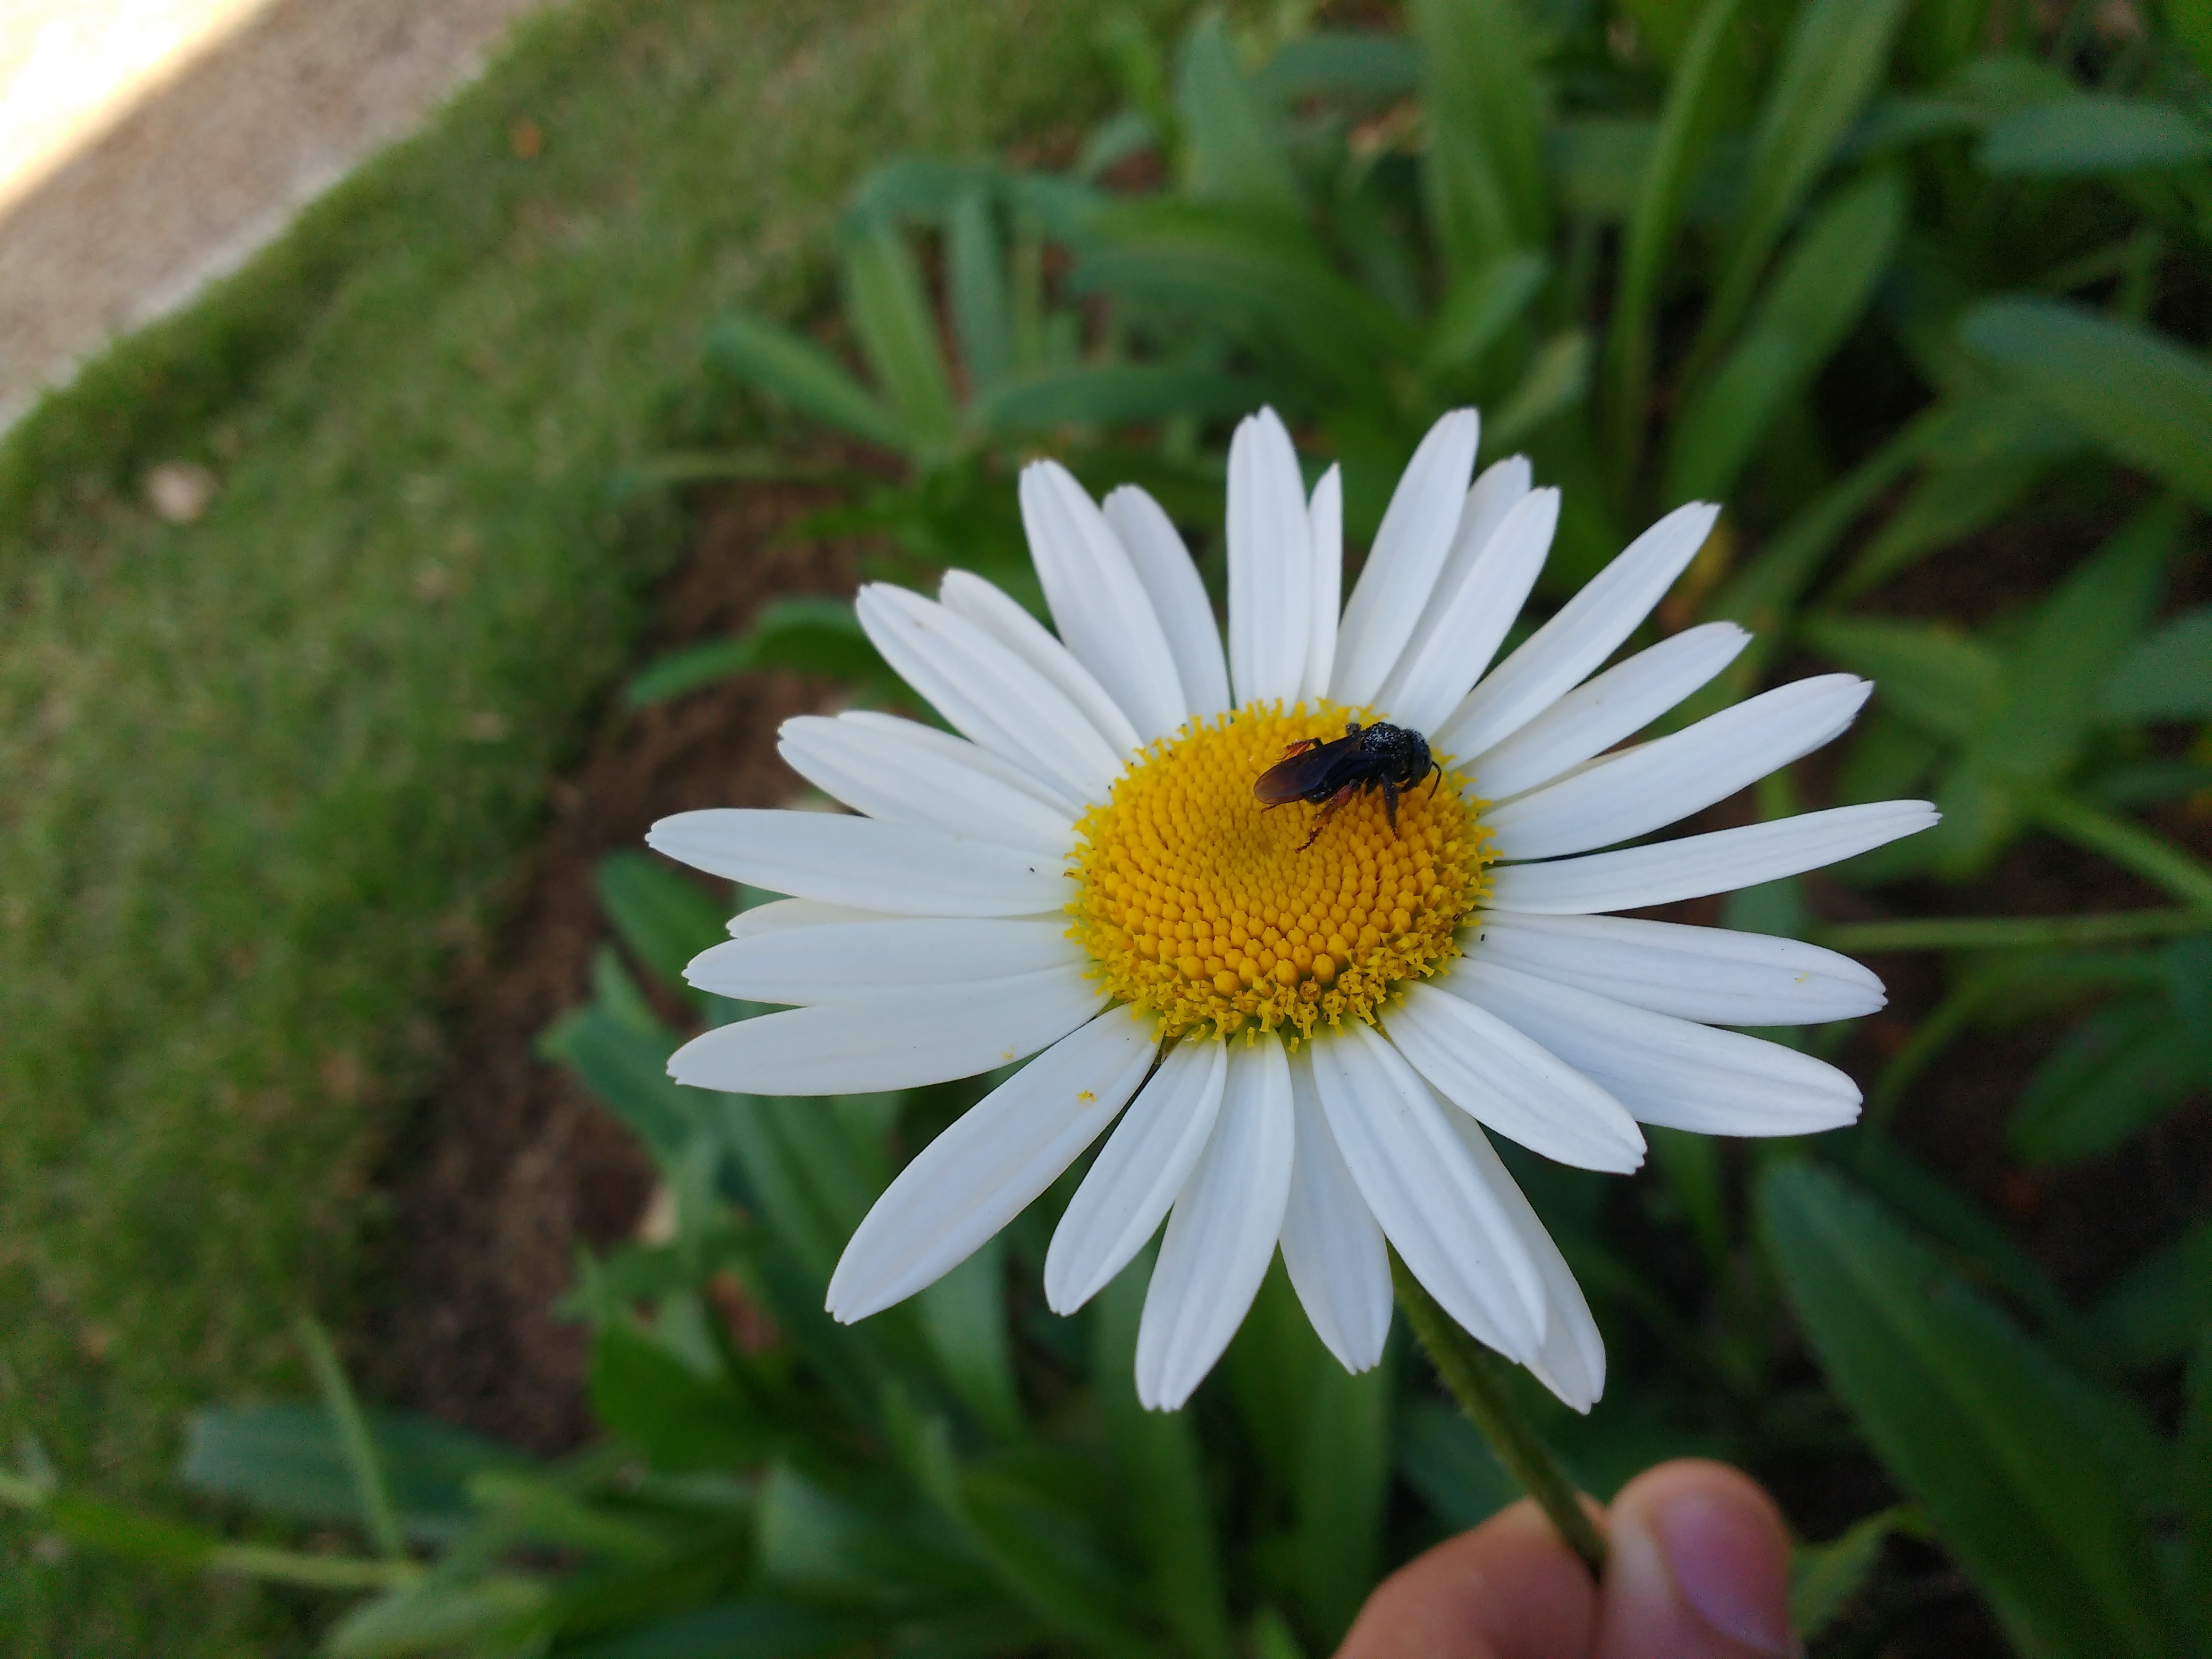
flower, flowering plant, oxeye daisy, daisy, marguerite daisy, chamomile, plant, petal, pollen, daisy family, camomile, botany, chamaemelum nobile, spring, grass, wildflower, mayweed, aster, bee, asterales, annual plant, nectar, membrane winged insect, insect, honeybee, plant stem, spanish daisy, herbaceous plant, perennial plant